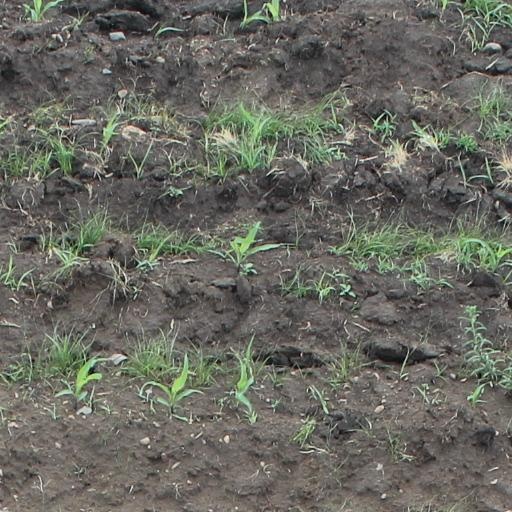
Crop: maize; corn